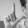
ASL letter: L